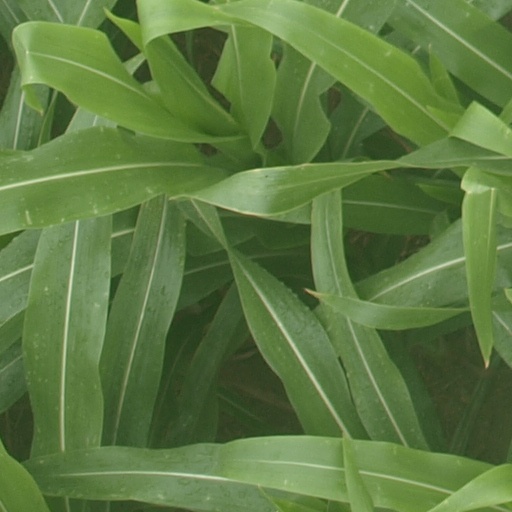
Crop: maize; corn